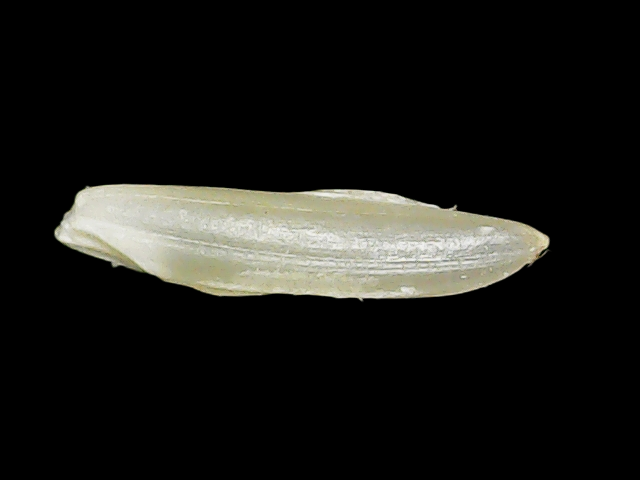
Rice variety: Binadhan25